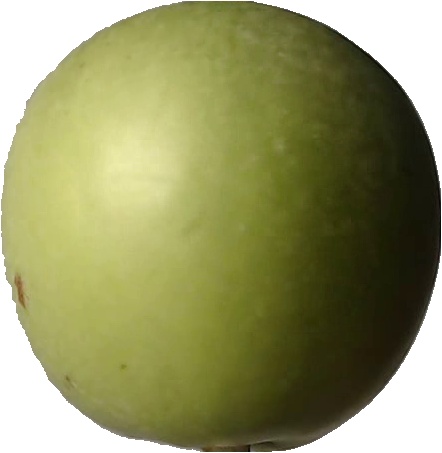
Label: apple_granny_smith_1